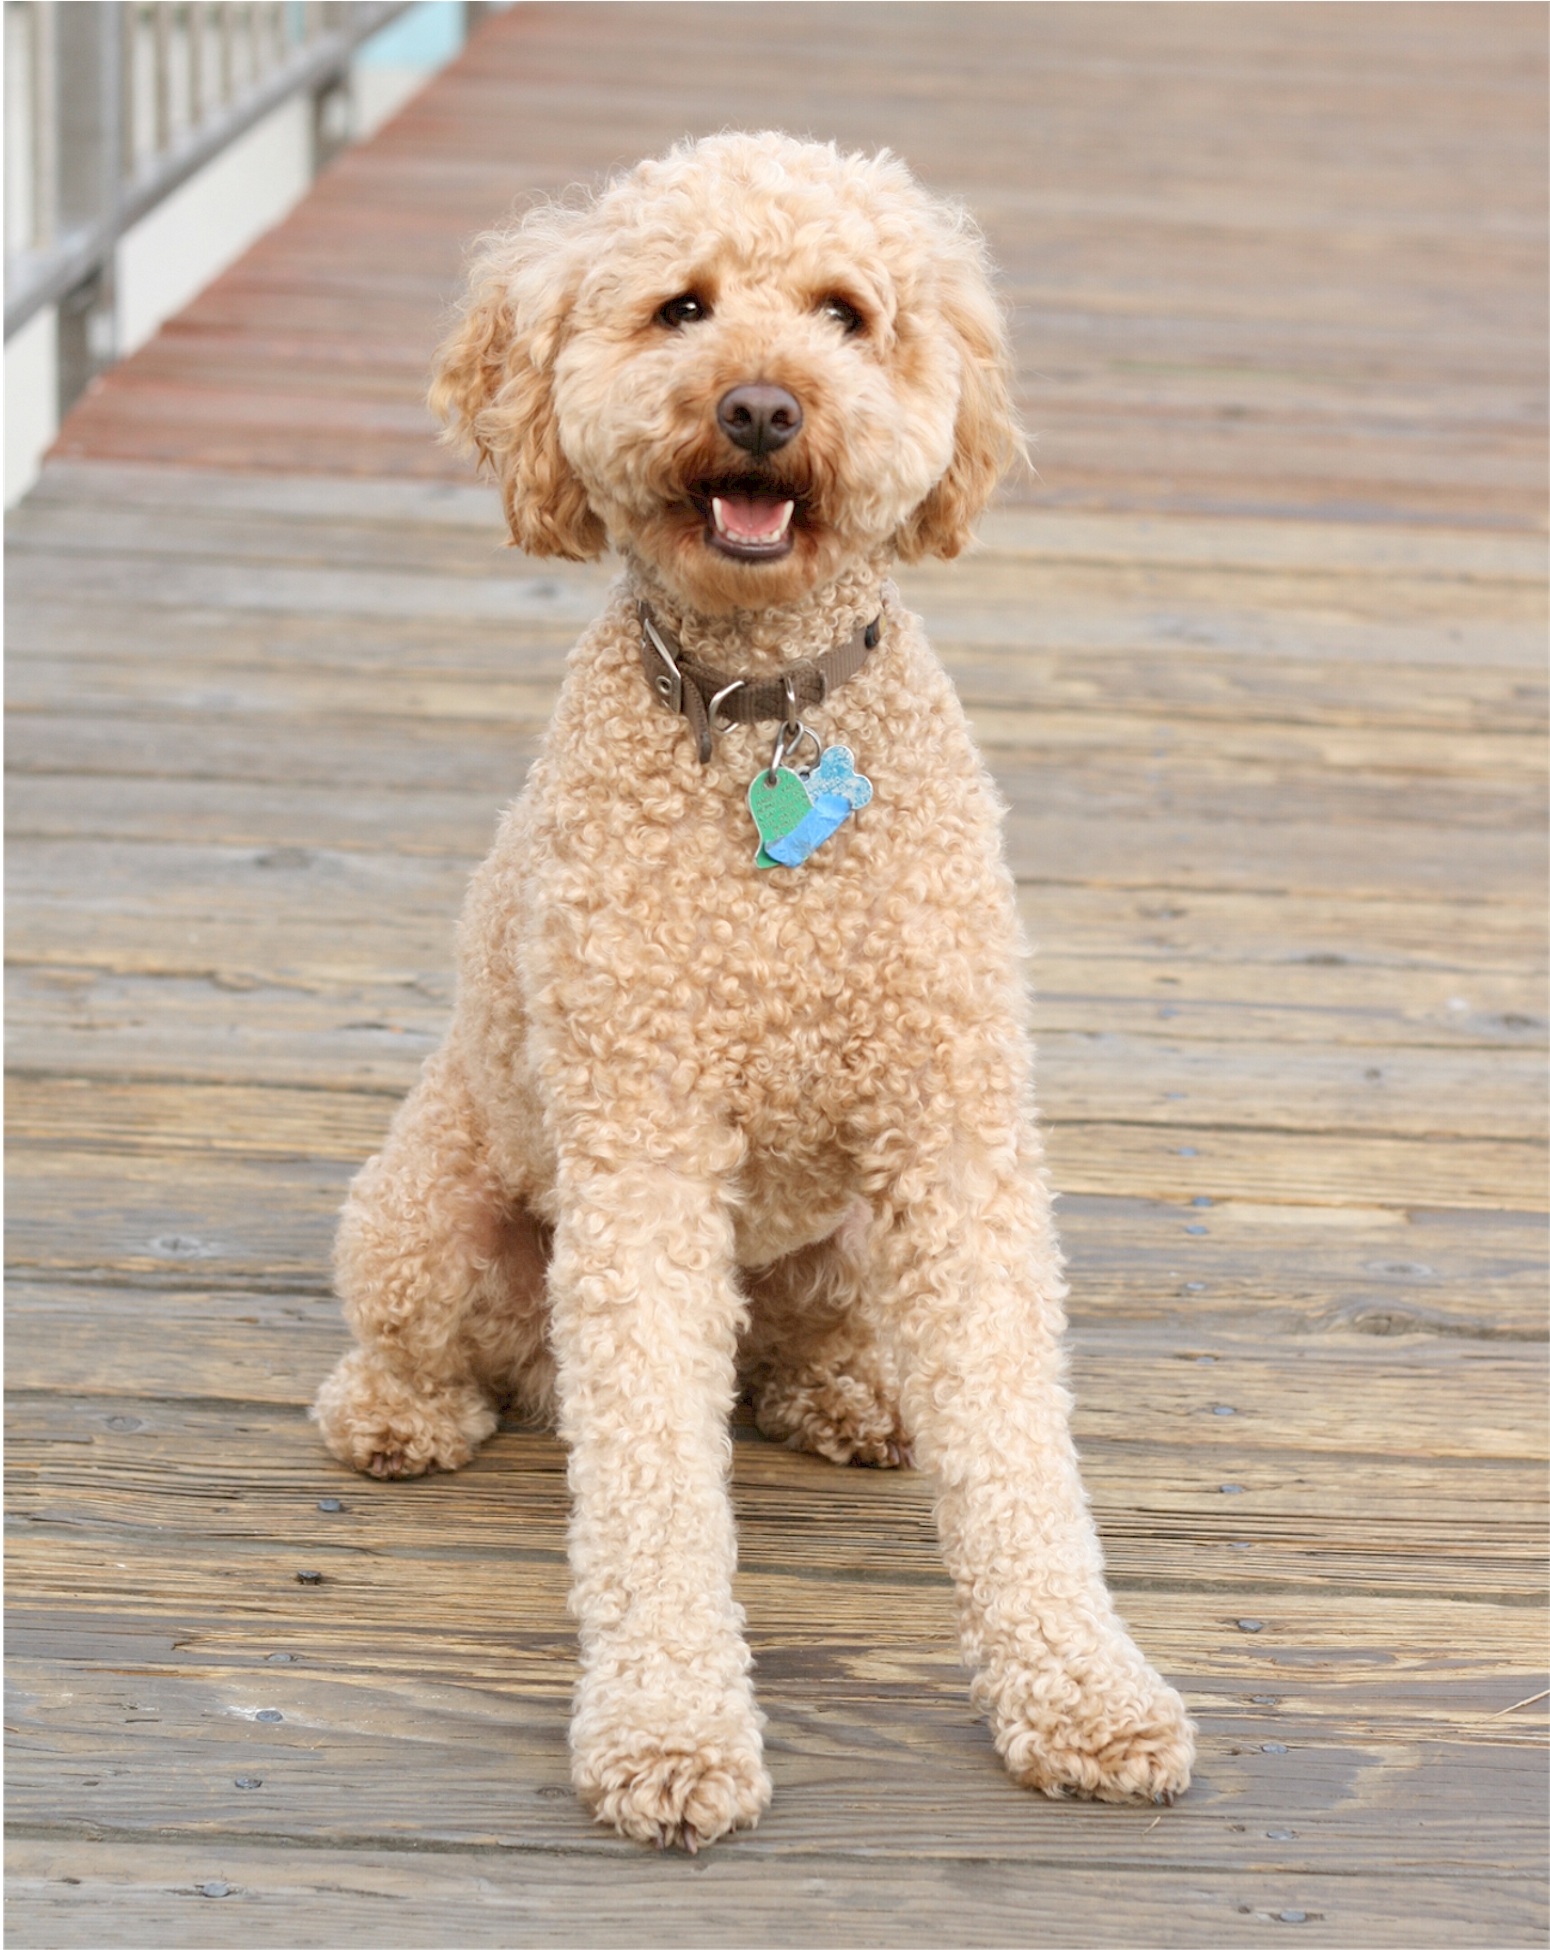
dog, animal, canine, fur, golden, brown, mammal, poodle, vertebrate, carnivore, labrador, dog breed, labradoodle, miniature poodle, goldendoodle, cockapoo, standard poodle, toy poodle, dog like mammal, schnoodle, dog crossbreeds, poodle crossbreed, lagotto romagnolo, cross breed